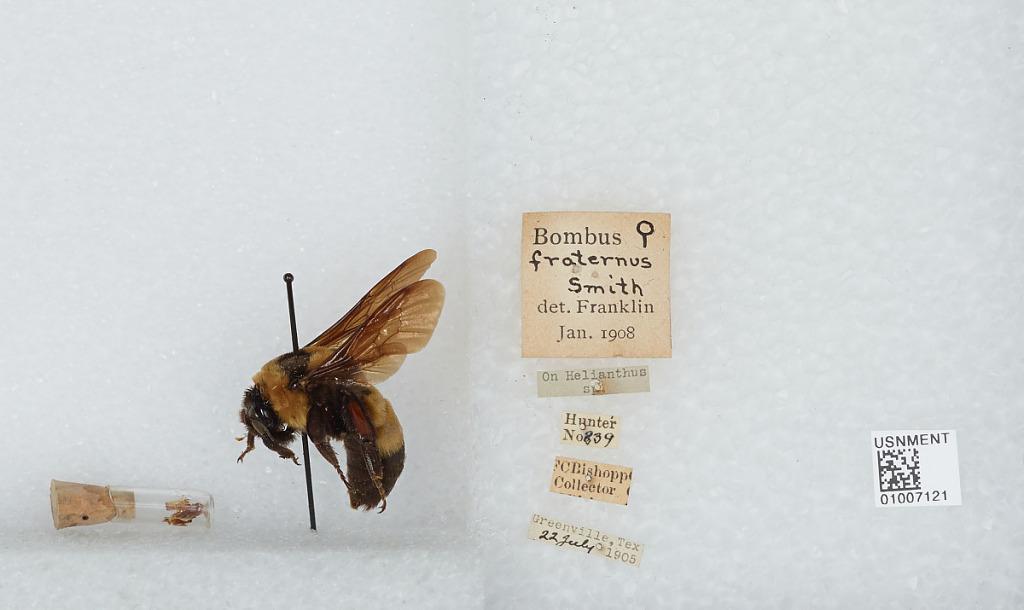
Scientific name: Bombus (Fraternobombus) fraternus (Smith)
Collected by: F. Bishopp
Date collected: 1905-7-22
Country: United States
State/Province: Texas
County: Hunt
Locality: Greenville
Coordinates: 33.1261, -96.1097
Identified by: Franklin